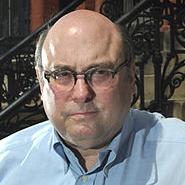
Age: 65